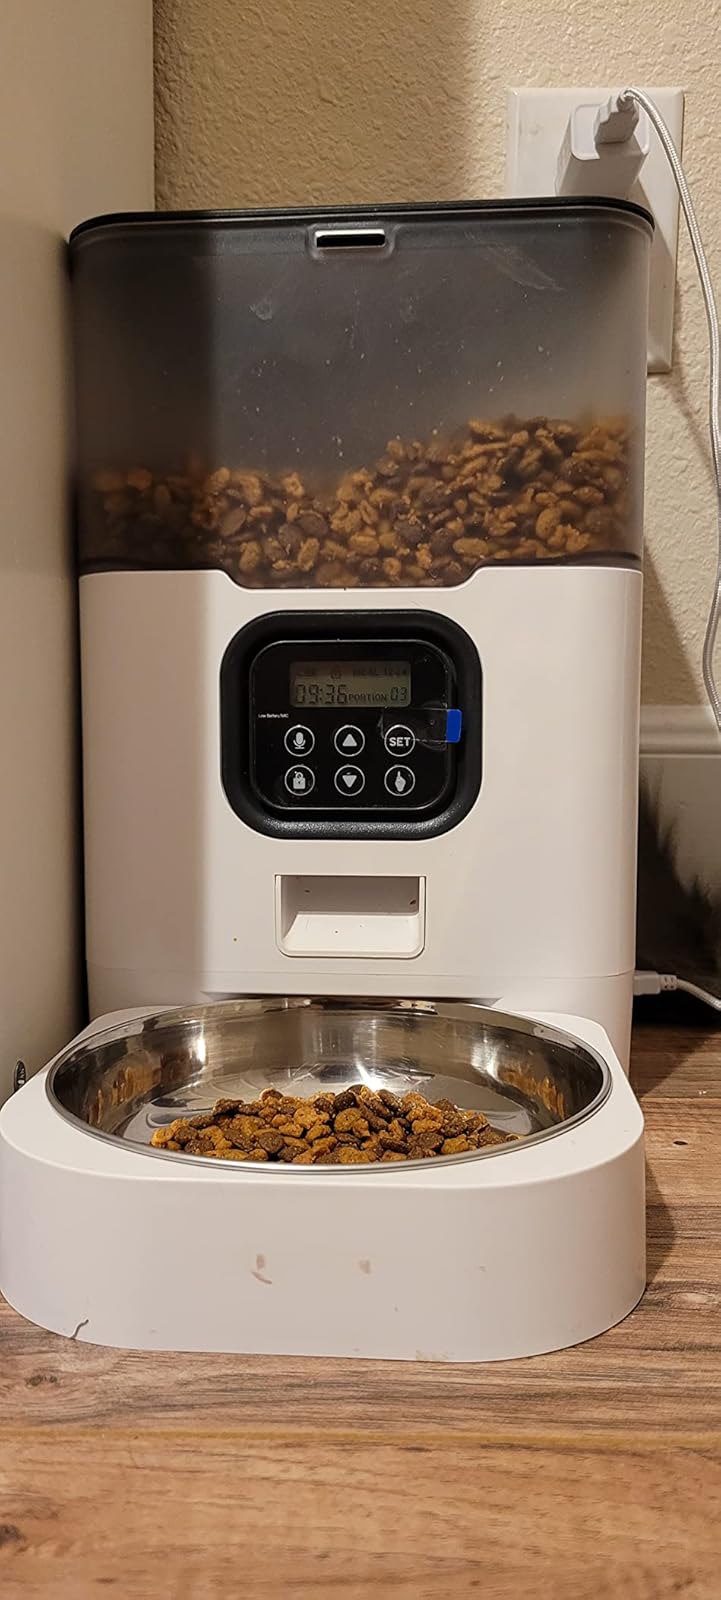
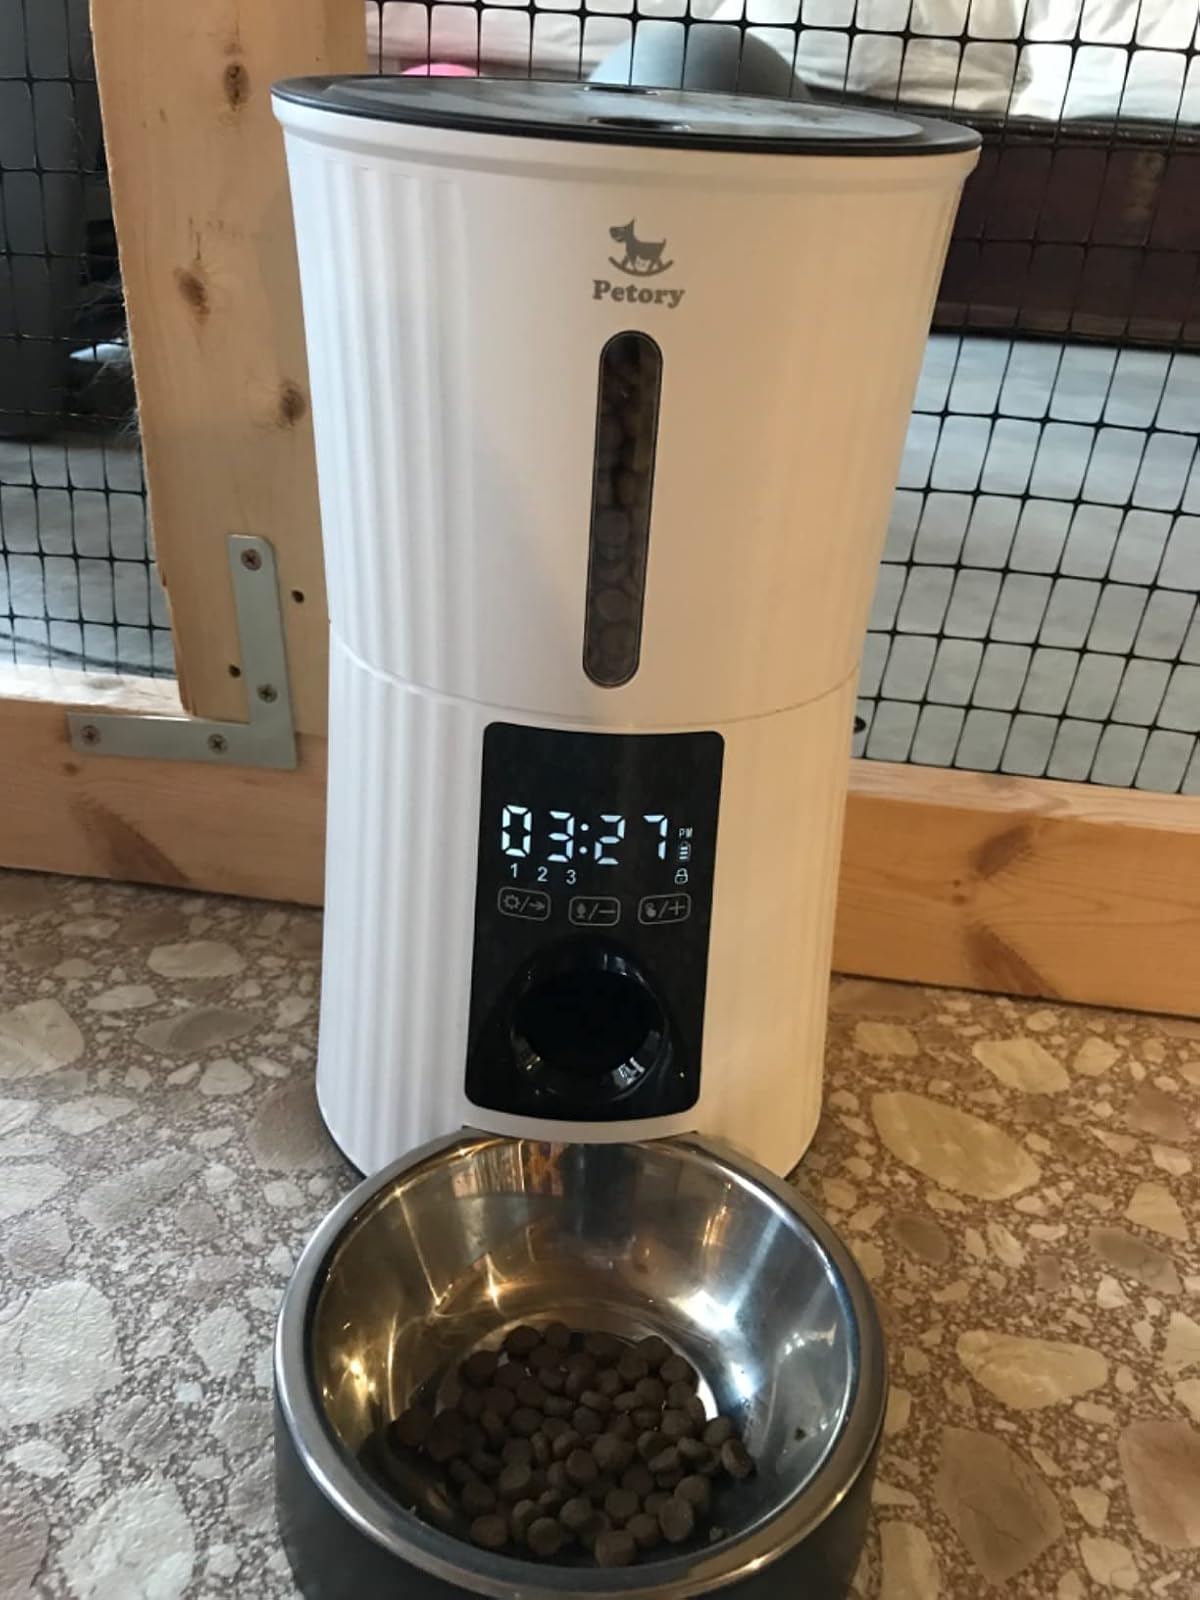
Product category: items_feeder
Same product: no